Green Dragon (film)

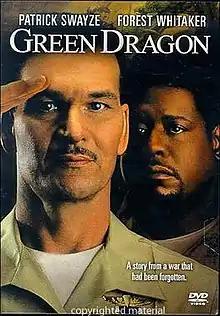
DVD cover

Green Dragon is a 2001 American war drama film directed by Timothy Linh Bui and starring Patrick Swayze, Forest Whitaker and Duong Don.